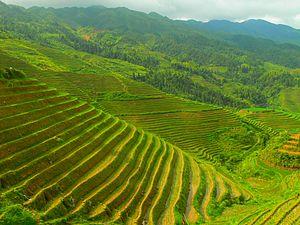
Les rizières en terrasses de Longsheng, également appelées rizières en terrasses de Longji, sont des rizières situées dans le comté de Longsheng, à environ 100 km de Guilin, dans la région autonome de Guangxi, en Chine.
La Chine, en forme longue la république populaire de Chine, parfois appelée Chine populaire, est un pays d'Asie de l'Est. Avec plus d'1,4 milliard d'habitants, soit environ un sixième de la population mondiale, elle est le pays le plus peuplé du monde. Elle compte huit agglomérations de plus de dix millions d'habitants, dont la capitale Pékin, Shanghai, Canton, Shenzhen et Chongqing, ainsi que plus de trente villes d'au moins deux millions d'habitants. Avec une superficie de 9 600 000 km² selon l'ONU ou de 9 596 960 km² selon The World Factbook, la Chine est également le plus grand pays d'Asie orientale et le troisième ou quatrième plus grand pays du monde par la superficie. La Chine s'étend des côtes de l'océan Pacifique au Pamir et aux Tian Shan, et du désert de Gobi à l'Himalaya et au nord de la péninsule indochinoise.
En agriculture, la culture en terrasses consiste à cultiver sur des terrains aménagés en terrasses ou planches horizontales étagées et soutenues par des murets de pierres ou par des levées de terre.